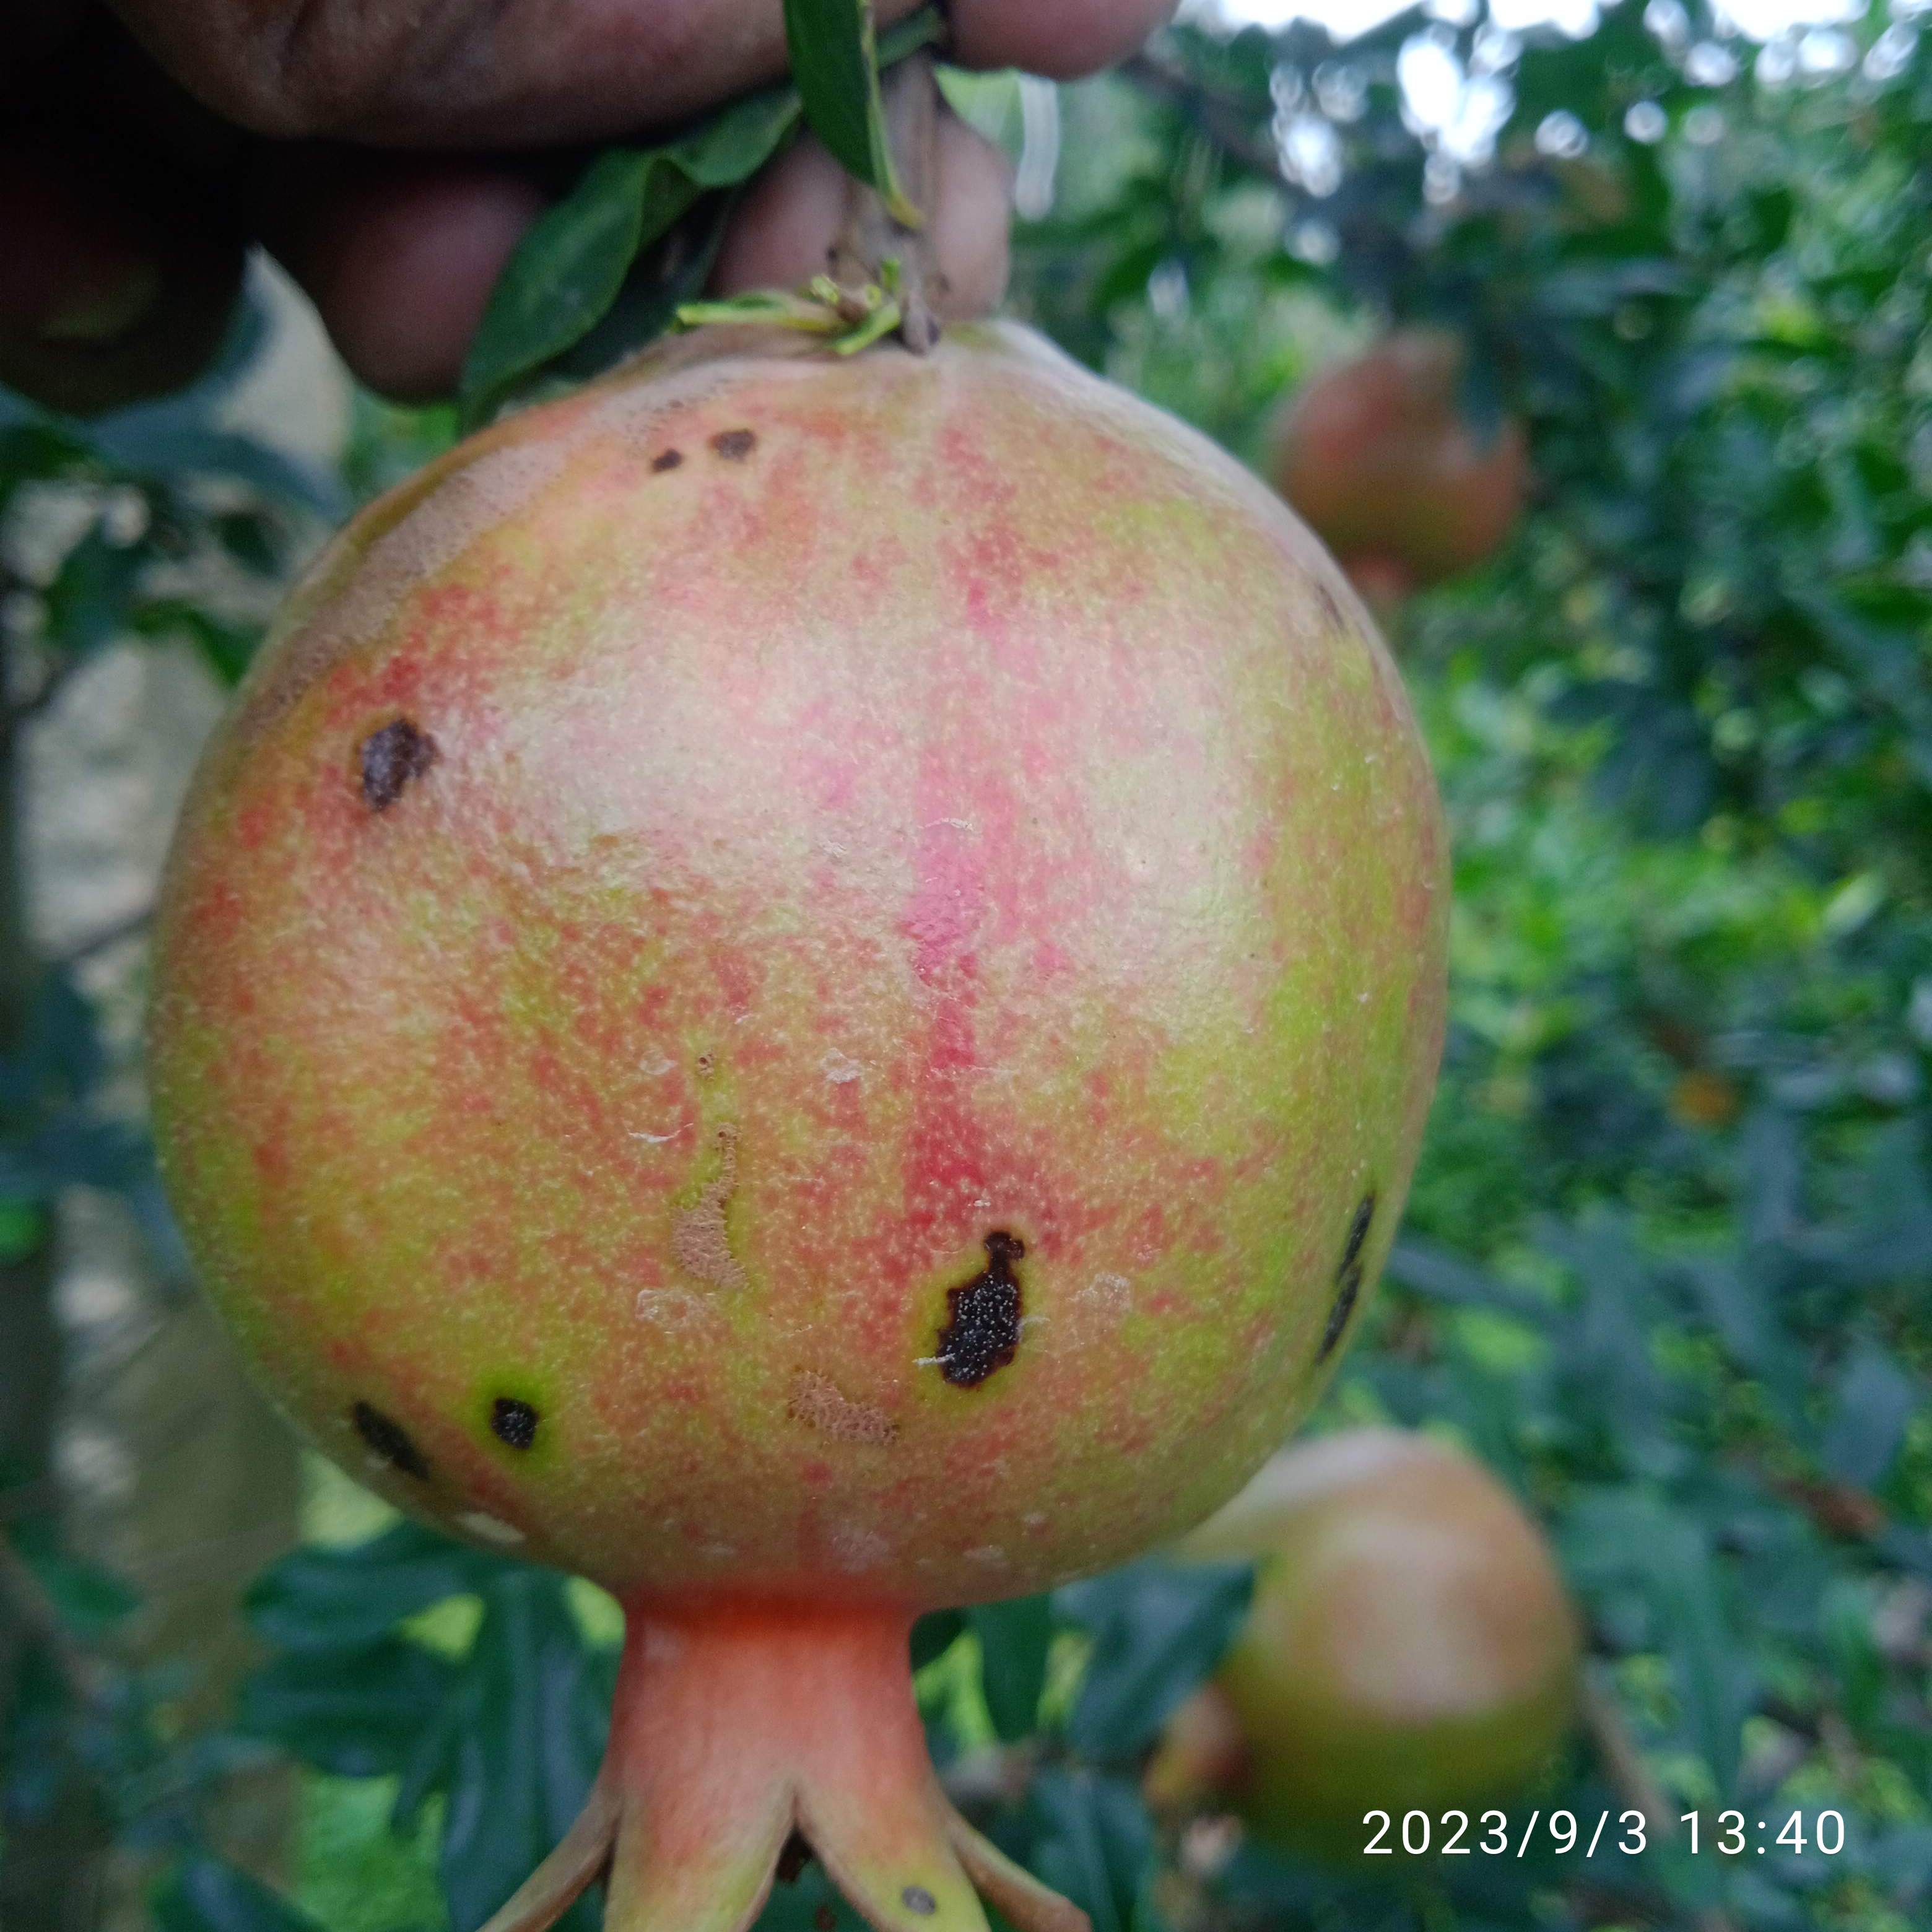
Label: Anthracnose